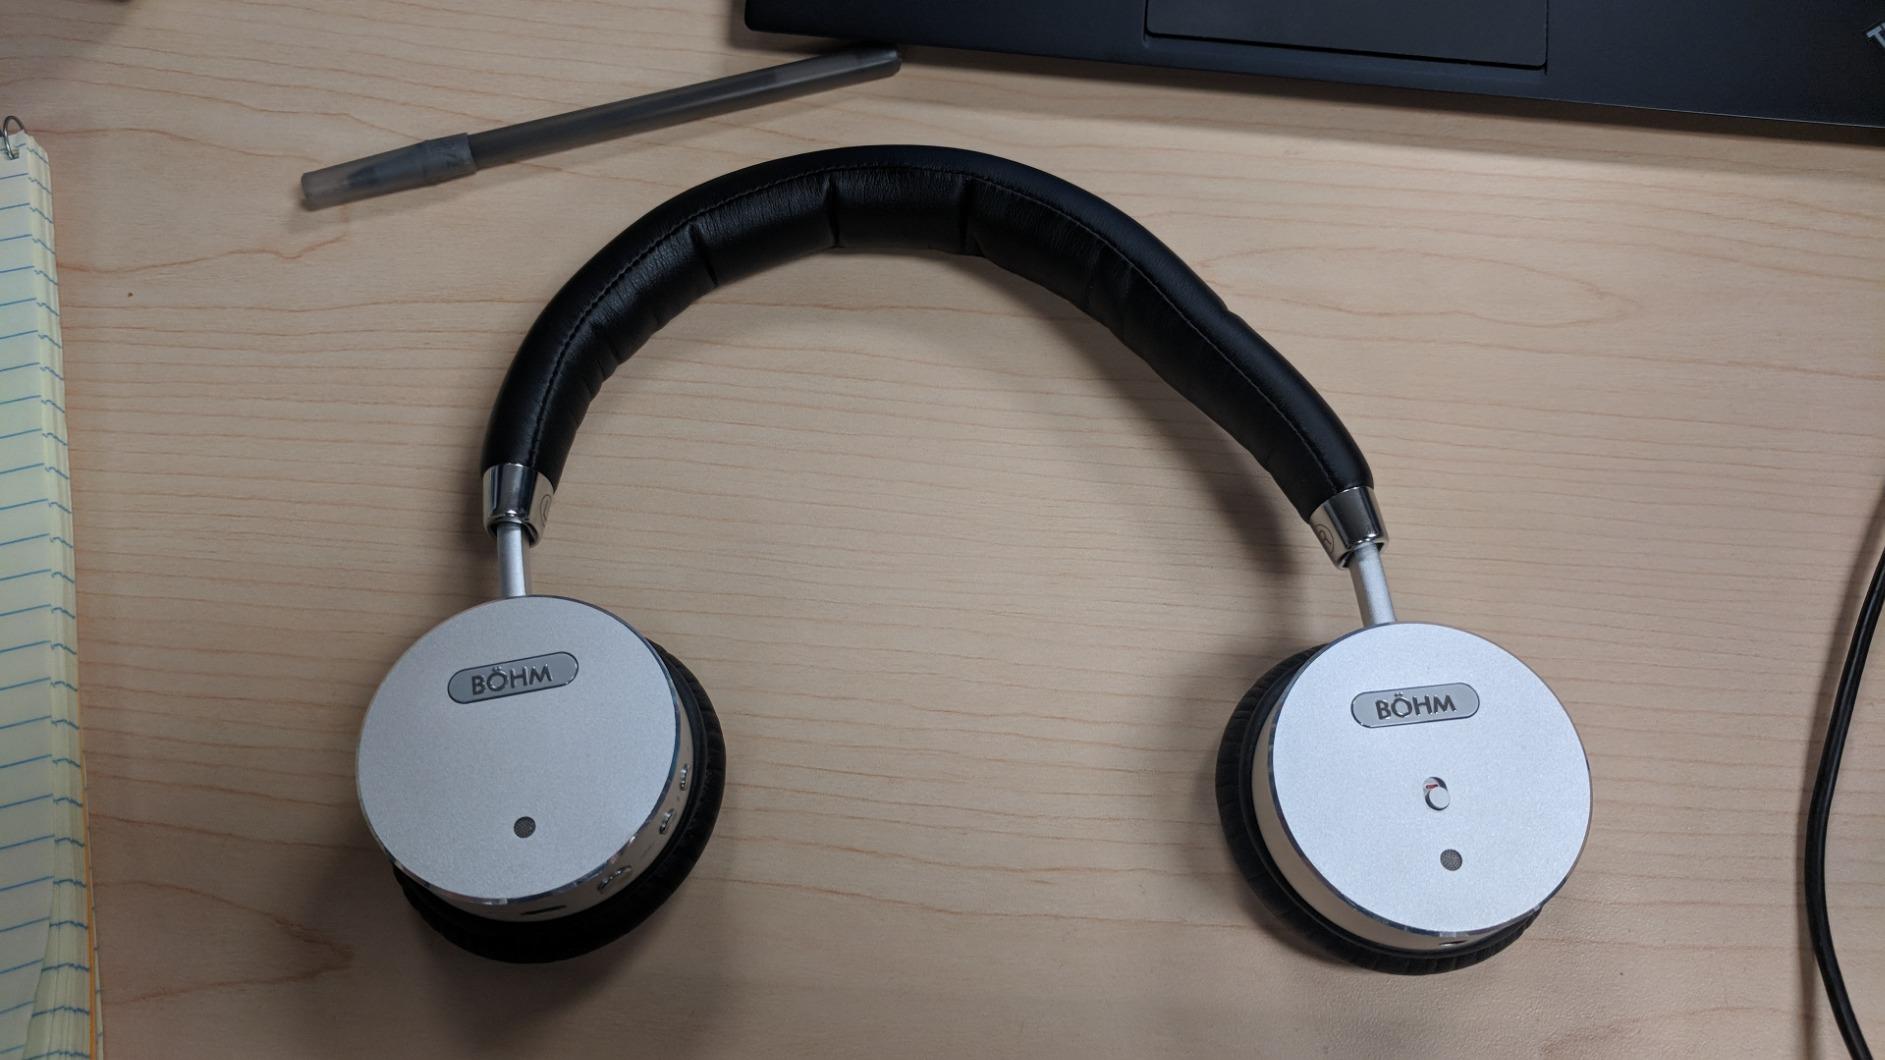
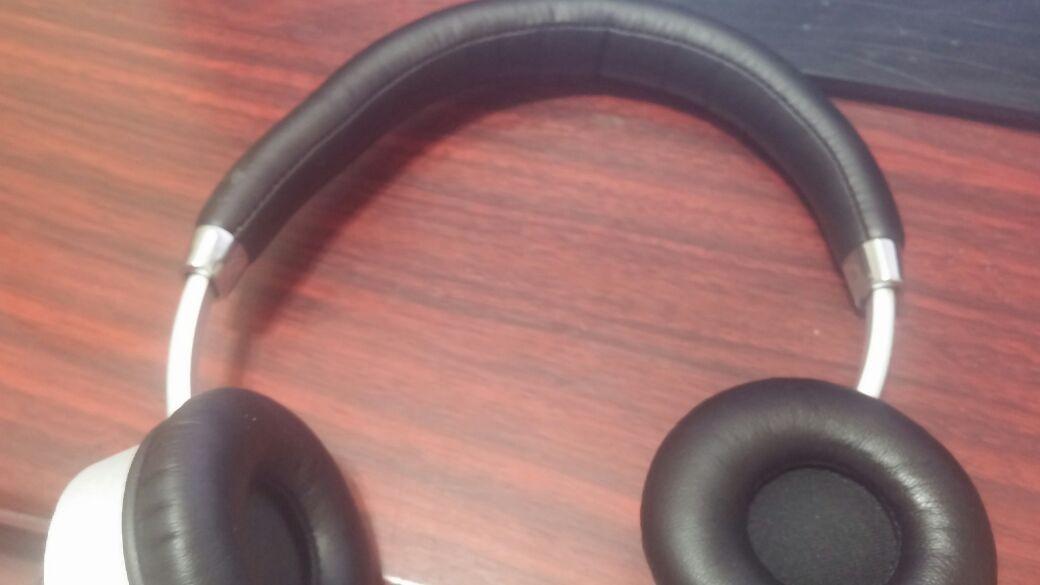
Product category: headphones
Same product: yes